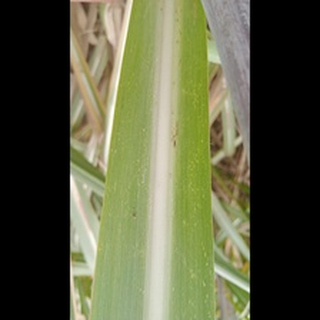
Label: sugarcane_mosaic